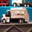
Label: truck